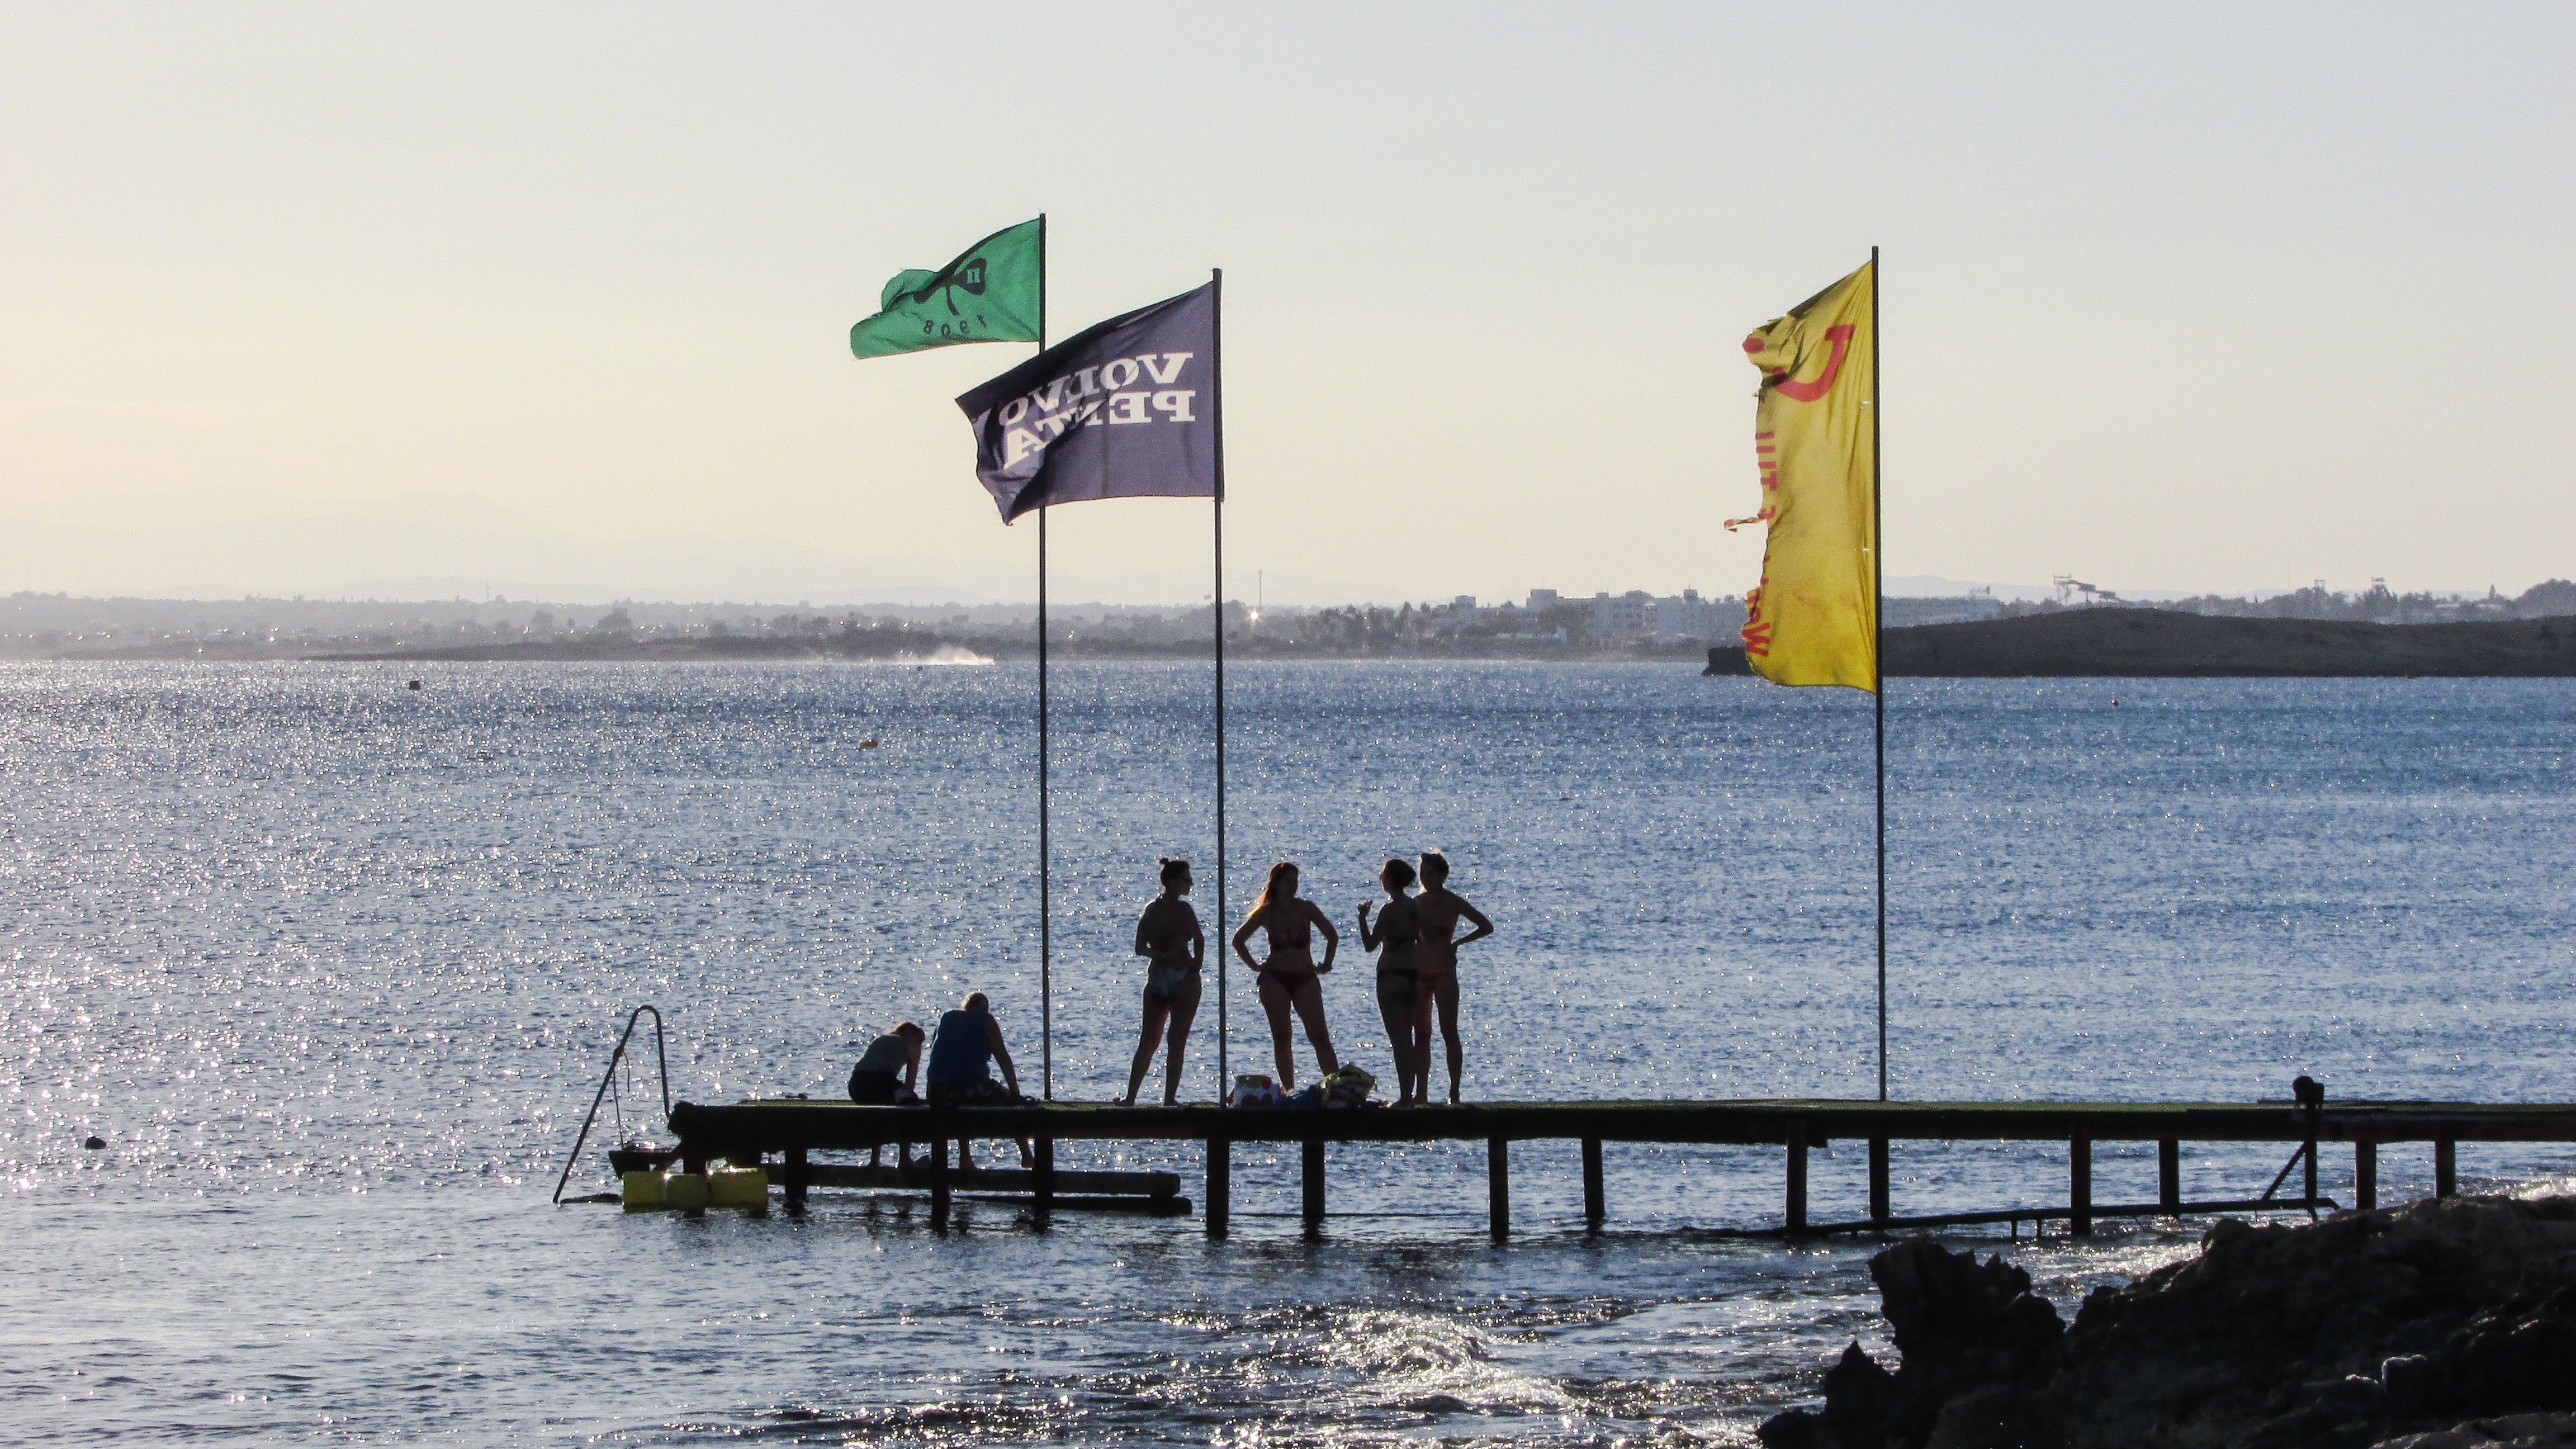
beach, sea, coast, water, ocean, people, shore, wave, wind, vacation, autumn, bay, jetty, leisure, afternoon, cyprus, ayia napa